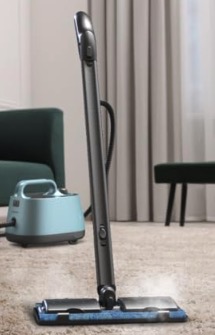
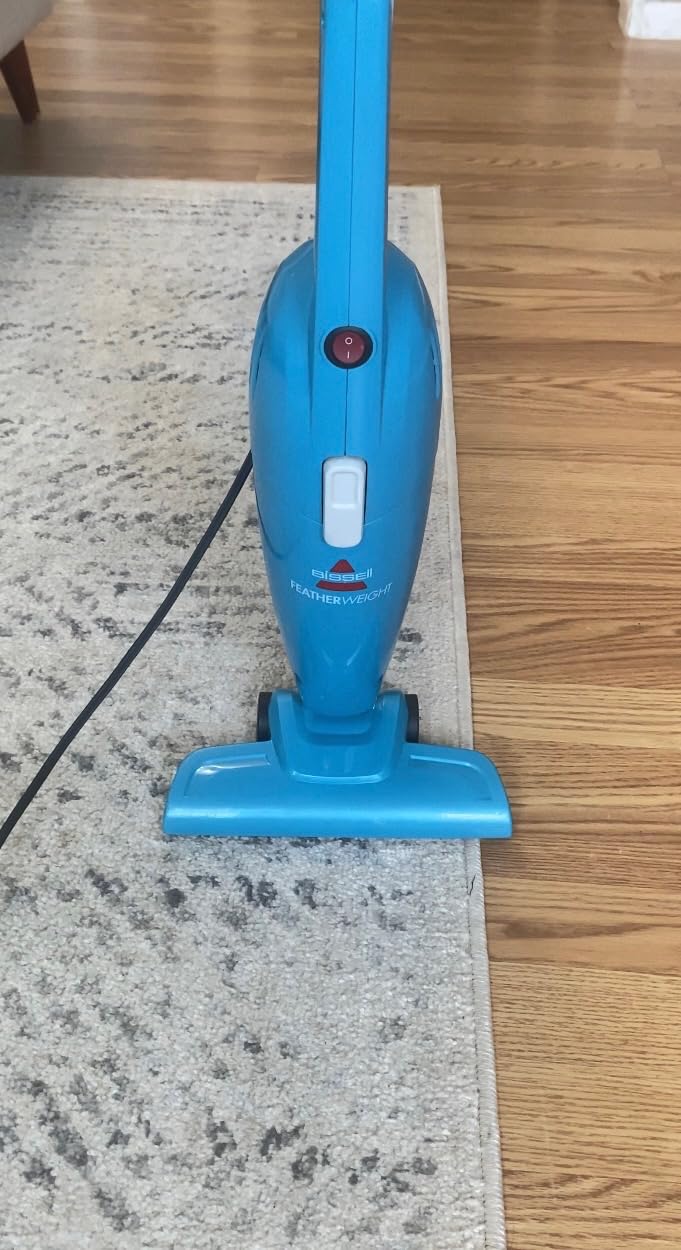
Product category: items_vacuum
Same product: no